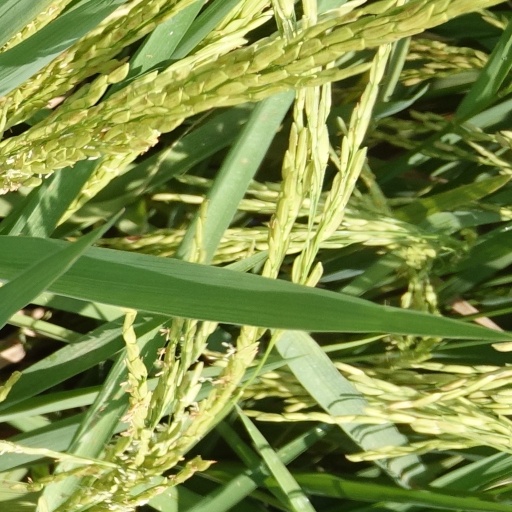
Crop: rice